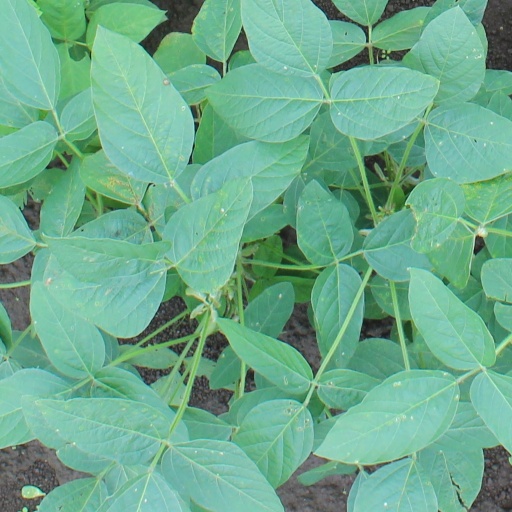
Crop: soybean